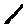
Label: 1